Question: Please indicate a possible affordance area of the bowl that can be used for holding
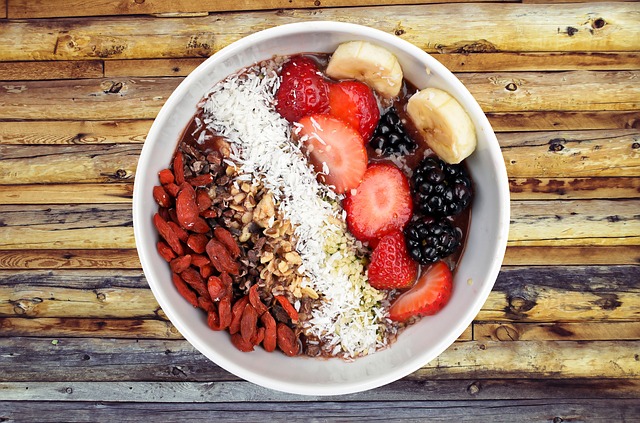
Answer: [126.5, 14.5, 514.5, 404.5]